Jai Bir Rai

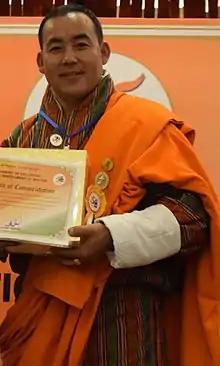

Jai Bir Rai is a Bhutanese politician who has been Minister for Education since November 2018. He has been a member of the National Assembly of Bhutan, since October 2018.